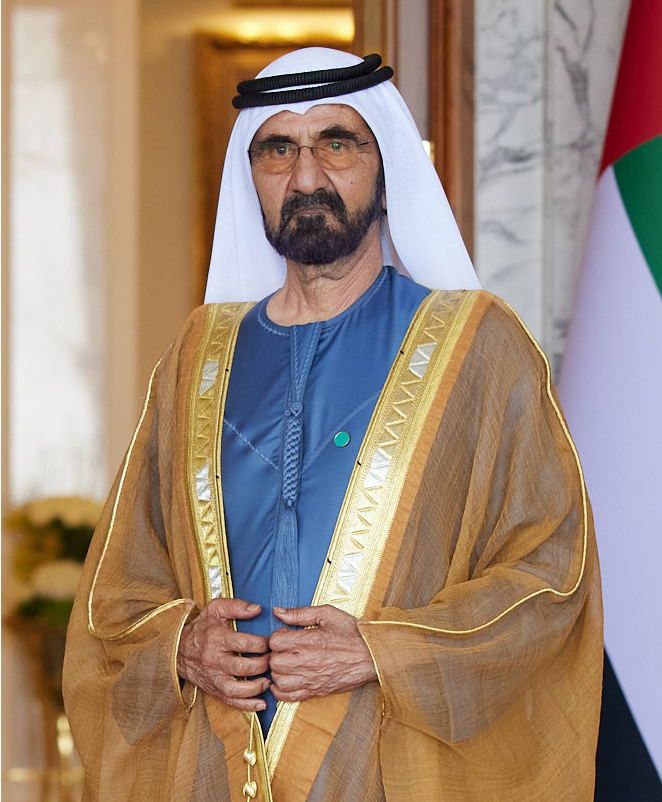
มุฮัมมัด บิน รอชิด อาล มักตูม

|native_lang1 = อาหรับ
|native_lang1_name1 = محمد بن راشد ال مكتوم
|image = Mohammed bin Rashid Al Maktoum (15-02-2021).jpg
|caption = มุฮัมมัดใน ค.ศ. 2021
|spouse = plainlist|
*
*
* marriage|เจ้าหญิงฮายา บิน ฮุสเซน|2004|2019|reason=
* Delila Aloula (หย่า)
* Houria Ahmed Lamara (หย่า)
* Zoe Grigorakos (หย่า)
|issue = "มุฮัมมัด บิน รอชิด อาล มักตูม#พระมเหสีและพระราชโอรสธิดา|ดูรายพระนาม"
|full name = มุฮัมมัด บิน รอชิด บิน ซะอีด บิน มักตูม อาล มักตูม
|house = อาล มักตูม
|father = รอชิด บิน ซะอีด อาล มักตูม
|mother = ละฏีฟะฮ์ บินต์ ฮัมดาน อันนะฮ์ยาน
|birth_place = อัชชินดะเฆาะฮ์ ดูไบ รัฐทรูเชียล (ปัจจุบันคือสหรัฐอาหรับเอมิเรตส์)
| succession = รักษาการประธานาธิบดีสหรัฐอาหรับเอมิเรตส์
| predecessor = เคาะลีฟะฮ์ บิน ซายิด อัลนะฮ์ยาน​
| successor = โมฮาเหม็ด บิน ซายิด อัลนะฮ์ยาน​
| reign = 13 พฤษภาคม​ ค.ศ. 2022 – 14 พฤษภาคม​ ค.ศ. 2022
|reign-type = ดำรงตำแหน่ง
|reg-type1 = ประธานาธิบดี
|regent1 = เคาะลีฟะฮ์ บิน ซายิด อัลนะฮ์ยานโมฮาเหม็ด บิน ซายิด อัลนะฮ์ยาน​
| reign1 = 5 มกราคม ค.ศ. 2006 – ปัจจุบัน
| reign-type1 = ยังดำรงตำแหน่งอยู่
| predecessor1 = มักตูม บิน รอชิด อาล มักตูม
|reg-type2 = ประธานาธิบดี
|regent2 = เคาะลีฟะฮ์ บิน ซายิด อัลนะฮ์ยานโมฮาเหม็ด บิน ซายิด อัลนะฮ์ยาน
| reign2 = 11 กุมภาพันธ์ ค.ศ. 2006 – ปัจจุบัน
| reign-type2 = ยังดำรงตำแหน่งอยู่
| predecessor2 = มักตูม บิน รอชิด อาล มักตูม
|reg-type3 = ประธานาธิบดี
| reign3 = 9 ธันวาคม ค.ศ. 1971 – ปัจจุบัน
| reign-type3 = ยังดำรงตำแหน่งอยู่
| predecessor3 = ก่อตั้งตำแหน่ง
|reg-type4 = ชัยค์
| reign4 = 4 มกราคม ค.ศ. 2006 – ปัจจุบัน
| reign-type4 = ครองราชย์
| predecessor4 = มักตูม บิน รอชิด อาล มักตูม
มุฮัมมัด บิน รอชิด อาล มักตูม ( ประสูติวันที่ 15 กรกฎาคม ค.ศ. 1949) เป็นรองประธานาธิบดีและนายกรัฐมนตรีสหรัฐอาหรับเอมิเรตส์ กระทรวงกลาโหม และผู้ปกครองรัฐดูไบ พระองค์ครองราชย์ใน ค.ศ. 2006 หลังมักตูม บิน รอชิด อาล มักตูม|รอชิด บิน ซะอีด อาล มักตูม พระเชษฐาเสด็จสวรรคต
พระองค์เป็นเศรษฐีพันล้าน โดยทันทอดพระเนตรการเติบโตเป็นเมืองระดับโลกของดูไบ เช่นเดียวกันกับการดำเนินกิจการบริษัทที่รัฐเป็นเจ้าของหลายแห่ง เช่น เอมิเรตส์แอร์ไลน์, ดีพีเวิลด์ และJumeirah (hotel chain)|กลุ่มญุมัยเราะฮ์ และยังควบคุมโครงการหลายแห่งในดูไบอย่างการสร้างสวนเทคโนโลยี, เขตเศรษฐกิจเสรี, เมืองอินเทอร์เน็ตดูไบ, เมืองสื่อดูไบ,, หมู่เกาะปาล์ม และโรงแรมบุรญุลอะร็อบ พระองค์ยังมีส่วนในการสร้างบุรจญ์เคาะลีฟะฮ์ อาคารที่สูงที่สุดในโลก
อาล มักตูม เป็นผู้ปกครองดูไบตามระบอบสมบูรณาญาสิทธิราชย์ มีความเป็นอัตตาธิปไตย เพราะไม่มีระบบการเลือกตั้งและห้ามมีความขัดแย้งภายใน อาล มักตูมยังเป็นนายกรัฐมนตรีสหรัฐอาหรับเอมิเรตส์ ซึ่งนักวิชาการถือว่าเป็นลัทธิอำนาจนิยม|ระบอบอำนาจนิยม
ในวันที่ 5 มีนาคม ค.ศ. 2020 ศาลอังกฤษกล่าวว่า การพิสูจน์หลักฐาน (กฎหมาย)#มาตรฐานการพิสูจน์ในสหราชอาณาจักร|จากการชั่งน้ำหนักพยาน พระองค์ทรงลักพาตัวพระราชธิดาสองพระองค์ และขมขู่อดีตพระมเหสี เจ้าหญิงฮายา บิน ฮุสเซน|เจ้าหญิงฮายา ชัมซะฮ์กับละฏีฟะฮ์ บินต์ มุฮัมมัด อาล มักตูม|ละฏีฟะฮ์ พระราชธิดาถูกบังคับให้หย่า (medicated) ขณะถูกคุมตัวในดูไบตามคำสั่งของอาล มักตูมตั้งแต่ ค.ศ. 2000 กับ 2018 ตามลำดับ
== ชีวิตช่วงต้น ==
ชีคมุฮัมมัดมีพระมเหสี 6 พระองค์และพระราชโอรสธิดา 30 พระองค์ และเป็นพระราชโอรสองค์ที่ 3 จากพระราชโอรสทั้งสี่ของรอชิด บิน ซะอีด อาล มักตูม สมาชิกราชวงศ์อาล มักตูมของดูไบและลูกหลานของราชวงศ์อัลฟะลาซี ซึ่งมีชีคมุฮัมมัดเป็นหัวหน้าเผ่า พระราชมารดาของพระองค์คือ ชีคเคาะฮ์ละฏีฟะฮ์ บินต์ ฮัมดาน อันนะฮ์ยาน พระราชธิดาของฮัมดาน บิน ซะยีด บิน เคาะลีฟะฮ์ อันนะฮ์ยาน อดีตผู้ปกครองอาบูดาบี
== อ้างอิง ==
== อ่านเพิ่ม ==
* Vision for governance.
* Talks about UAE independence & union.
* A number of insights into policy, attitude & approach to leadership.
* "Dubai The Maktoum Story" by John M. Smith; in English; a book which criticizes the governance of Sheikh Mohammed
== แหล่งข้อมูลอื่น ==
*
*
* Official website of the UAE Government
* The Official Website of the Prime Minister of the United Arab Emirates
* His Highness Sheikh Mohammed bin Rashid Al Maktoum
* Vision 2021
หมวดหมู่:นายกรัฐมนตรีสหรัฐอาหรับเอมิเรตส์
หมวดหมู่:ราชวงศ์มักตูม
หมวดหมู่:เจ้าผู้ครองรัฐดูไบ
หมวดหมู่:พระมหากษัตริย์ที่ทรงครองราชย์ในปัจจุบัน
หมวดหมู่:มกุฎราชกุมารแห่งดูไบ
หมวดหมู่:นักกีฬาขี่ม้ามาราธอน
หมวดหมู่:มุสลิมนิกายซุนนีชาวสหรัฐอาหรับเอมิเรตส์
หมวดหมู่:รัฐมนตรีสหรัฐอาหรับเอมิเรตส์
หมวดหมู่:เศรษฐีพันล้านชาวสหรัฐอาหรับเอมิเรตส์
หมวดหมู่:นักธุรกิจชาวสหรัฐอาหรับเอมิเรตส์
หมวดหมู่:นักการเมืองชาวสหรัฐอาหรับเอมิเรตส์